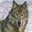
Label: wolf